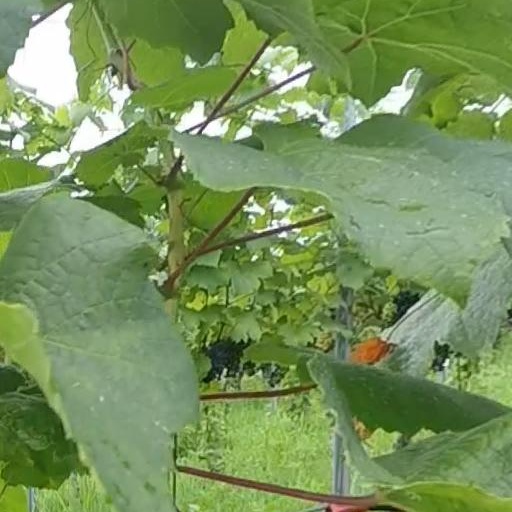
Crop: grape